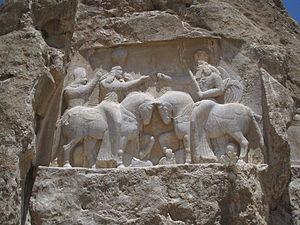
L'Empire parthe, également appelé Empire arsacide, est une importante puissance politique et culturelle iranienne dans la Perse antique. Arsace Iᵉʳ, chef des Parni, une tribu scythe d'Asie centrale, fonde définitivement l'Empire parthe au milieu du IIIᵉ siècle av. J.-C. lorsqu'il conquiert la Parthie dans le Nord-Est de l'Iran, une satrapie alors en rébellion contre l'Empire séleucide. Mithridate Iᵉʳ agrandit l'Empire en prenant la Médie et la Mésopotamie aux Séleucides. À son apogée, l'Empire parthe s'étend des sources de l'Euphrate, dans ce qui est aujourd'hui le Sud-Est de la Turquie, jusqu'à l'Est de l'Iran. L'Empire, situé sur la route de la soie reliant l'Empire romain, dans le bassin méditerranéen, à l'Empire han, en Chine, devient un carrefour culturel et commercial.
L'histoire militaire de l'Iran couvre 2 500 ans. Jusqu'en 1935, l'Iran est connu sous le nom de Perse.
L’art sassanide regroupe la production artistique qui a lieu en Perse durant la dynastie éponyme, c’est-à-dire entre le IIIᵉ et le VIIᵉ siècle de l'ère chrétienne. Elle se distingue par une production artistique très développée, permise par la richesse de l'empire sassanide et sa position entre l'Empire romain à l'ouest et la Chine à l'est, au carrefour des échanges matériels et culturels entre de nombreuses civilisations. Avec les échanges qui avaient lieu entre le monde occidental, le monde asiatique et l'Iran, les Sassanides ont évidemment eu une importante influence sur les civilisations qui leur étaient contemporaines. La dynastie tente de s’affranchir de l’art hellénistique, par réaction avec la dynastie précédente des Arsacides. Le plus grand héritage Sassanide se trouve dans l’art islamique car la conquête arabe a complètement intégré l’empire.
La naissance de l’Armée sassanide remonte à l'accession au trône de Ardachîr Iᵉʳ quand celui-ci définit un objectif militaire clair destiné à restaurer l'Empire perse en formant une armée permanente sous son commandement personnel et dont les officiers étaient séparés des satrapes, princes locaux et nobles. Il restaura les organisations militaires achéménides, conserva la cavalerie parthe, et employa de nouveaux types d'armures et d'armes de siège. Ce fut le début d'une armée qui le servit, lui et ses successeurs, pendant plus de 400 ans, et qui fera des Sassanides, avec l'Empire romain et plus tard l'Empire byzantin, l'une des superpuissances de l'Antiquité tardive, défendant l'Eranshahr, à l'est, contre les nomades d'Asie centrale comme les Hephthalites et les Turcs, et à l'ouest, contre l'Empire romain, et plus tard l'Empire byzantin.